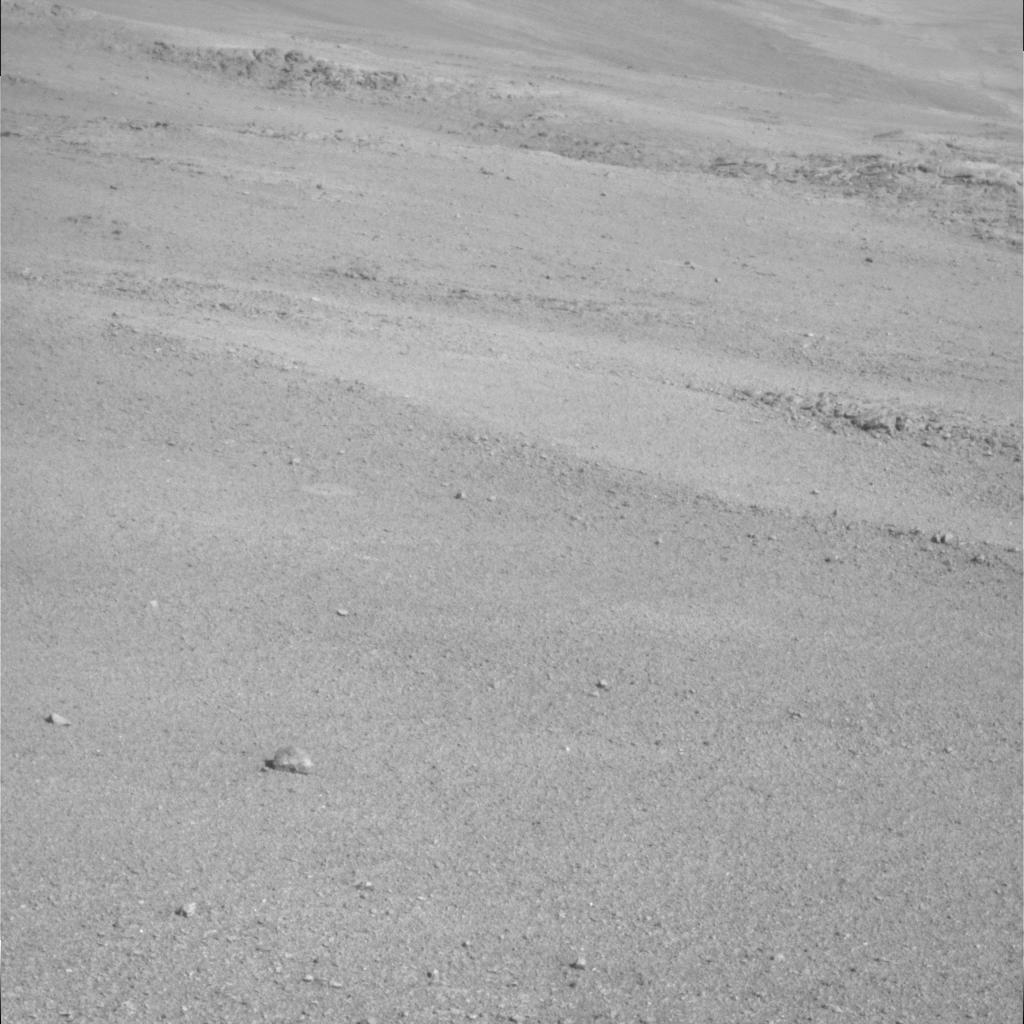
Surface features visible: Clasts, Dunes/Ripples, Soil, Nearby Surface